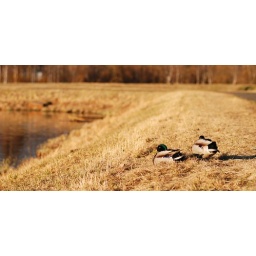
Taken by a lake close to our home